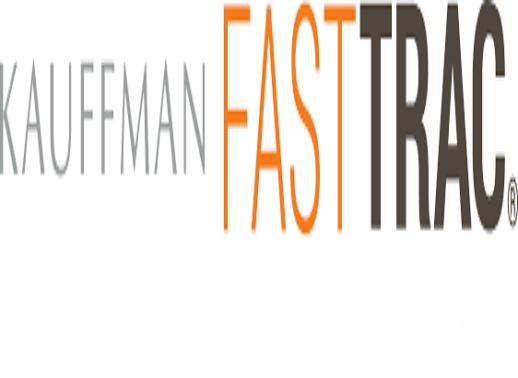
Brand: Kauffman
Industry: Others